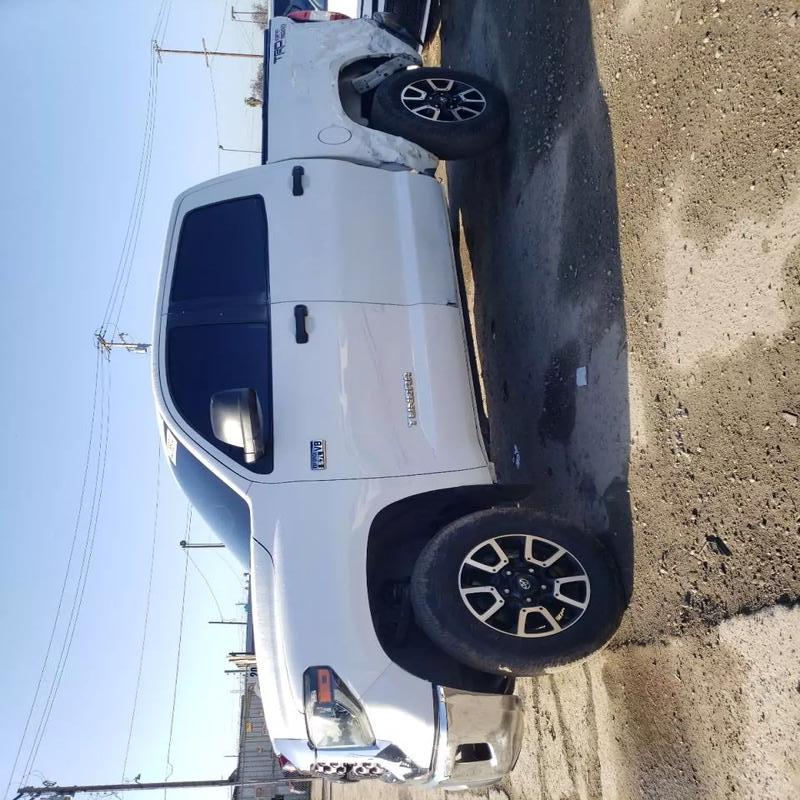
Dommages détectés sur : aile arrière droite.
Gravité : mineur